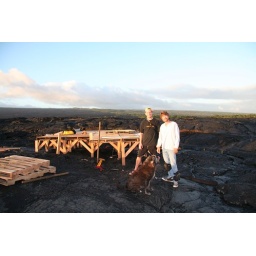
We met Paddy and his dog Puddles in the middle of a lava field - building his house